Sarcosaurus

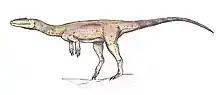
"Sarcosaurus" restored as a basal neotheropod

Andrews originally assigned "Sarcosaurus" to the Megalosauridae. The first to suggest a more basal position was Samuel Paul Welles who placed it in the Coelophysidae. Later analyses resulted in either a position in the Ceratosauria, or in the Coelophysoidea. Ezcurra (2012) found "Sarcosaurus" to be the most basal ceratosaur in a large unpublished analysis. In 2018, Andrea Cau in the large analysis of "Saltriovenator" found "Sarcosaurus" to be a dilophosaurid with good amount of support in the data. In 2020, Ezcurra "et al." recovered "Sarcosaurus" as a close relative of Averostra due to the presence of shared characters including an anteroventrally oriented ventral margin of the preacetabular process in lateral view on the ilium and a femur with a poorly posteriorly developed fourth trochanter. Their cladogram is shown below: A latter work reinforced that clade made of "Sarcosaurus woodi" + ("Tachiraptor admirabilis" + Averostra).